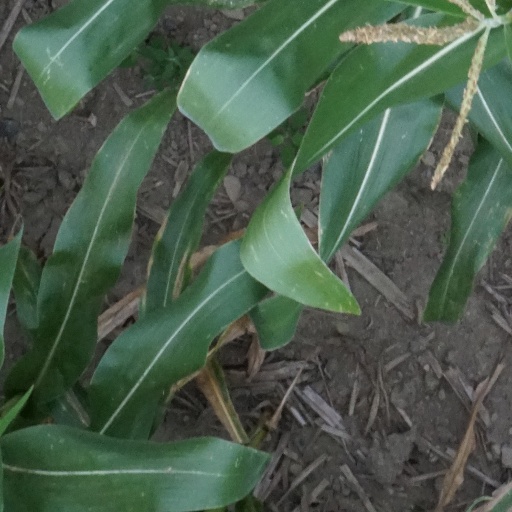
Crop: maize; corn